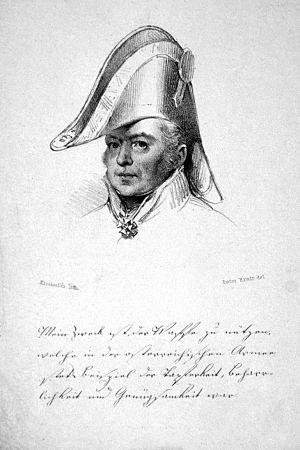
Josef von Smola est un officier général autrichien au service de la monarchie des Habsbourg puis de l'Empire d'Autriche, né le 12 juin 1764 à Teplitz en royaume de Bohême et mort le 29 novembre 1820 à Vienne. Entré au service en 1780, il participe aux guerres révolutionnaires où il fait preuve de ses talents d'artilleur et est promu colonel en 1809. Ses canons jouent un rôle décisif à la bataille d'Essling en infligeant de lourdes pertes aux Français, précédant son élévation au grade de général-major en 1813. Il s'éteint à Vienne sept ans plus tard. Tacticien remarquable, il est considéré comme l'un des plus grands artilleurs de son temps.